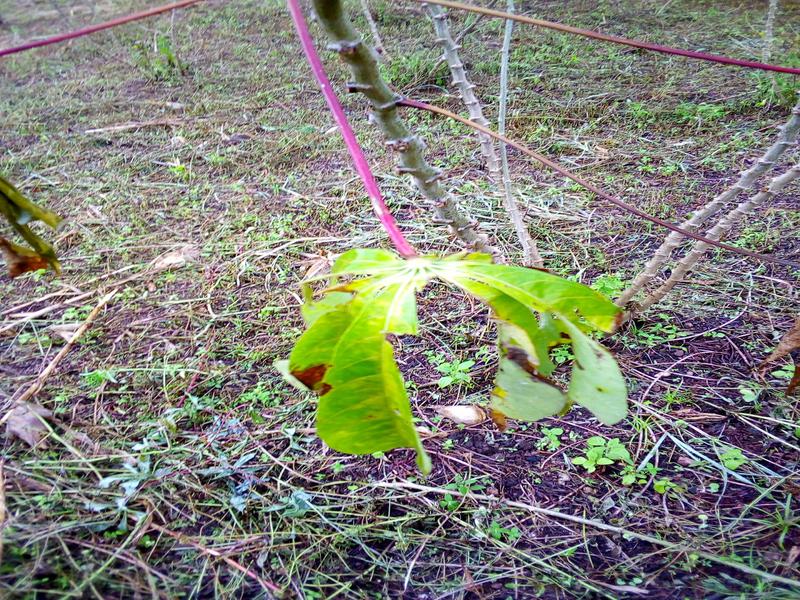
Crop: cassava
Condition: brown_streak_disease